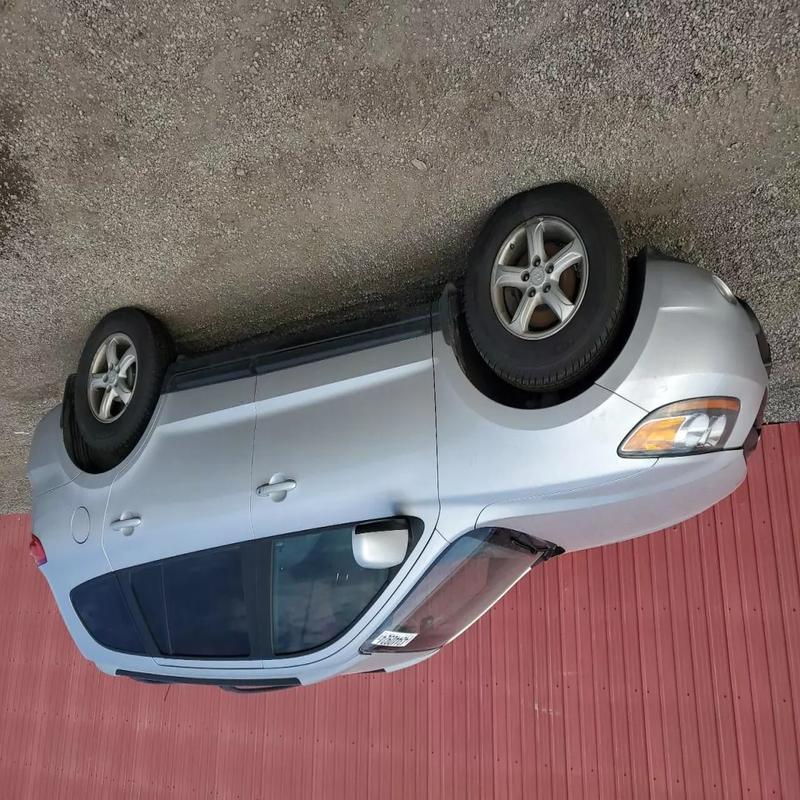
Aucun dommage détecté.
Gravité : aucun